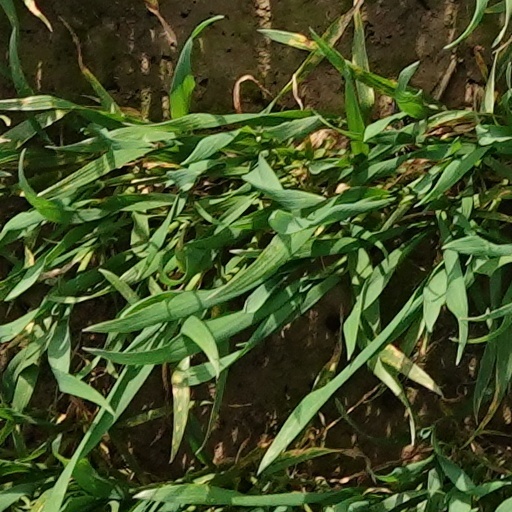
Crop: wheat